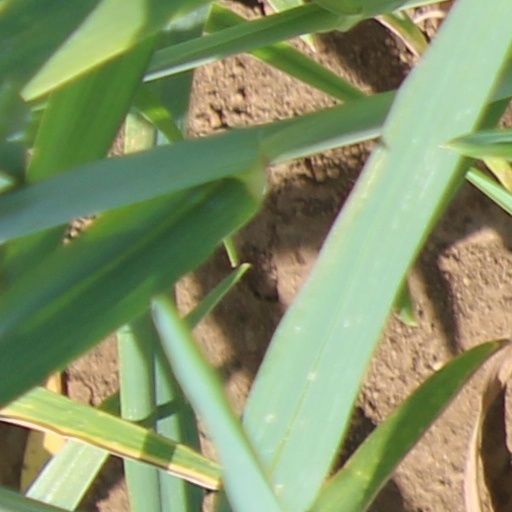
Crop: wheat